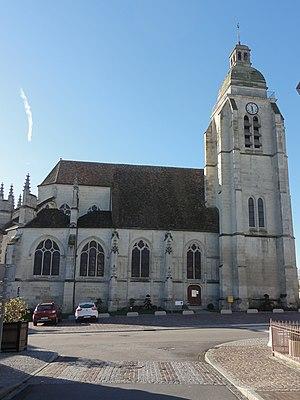
Église Saint-Martin du Mesnil-Amelot - voir titre.
L'église Saint-Martin est une église catholique paroissiale située au Mesnil-Amelot, en France. Elle a été bâtie entre 1520 et 1550 environ dans le style gothique flamboyant, la Renaissance se manifestant juste timidement par les chapiteaux du rond-point de l'abside. L'église Saint-Martin se distingue à la fois par sa belle homogénéité, son effet monumental, sa modénature et sa sculpture très soignées, et son plan particulier avec déambulatoire, mais sans chapelles rayonnantes ni transept. Les trois vaisseaux sont de même largeur, et de proportions élancées. Elles communiquent entre eux par des grandes arcades largement ouvertes, sauf dans l'abside, où les piliers sont plus minces. L'élévation s'organise sur deux niveaux. Le deuxième niveau d'élévation, qui représente environ un tiers de la hauteur totale, comporte des murs aveugles dans les trois travées de la nef, et des fenêtres hautes dans les deux travées du chœur. La polychromie d'origine, restituée lors de la restauration de la fin du XXᵉ siècle, complète avantageusement l'architecture, ainsi que le grand retable du maître-autel de 1654.